Battle of Achelous (917)

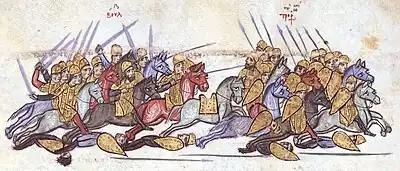
The Bulgarian victory at Anchialus

The Byzantine attack was fierce and it was not long before the Bulgarians began slowly to retreat. The Byzantine cavalry charged the infantry in the centre killing many Bulgarians. The Bulgarian position became desperate as they could not manage to hold the heights to the south of the river and began a hasty retreat to the north. Elated, the Byzantines started a bitter chase and their battle formations soon began to break, especially as a rumour spread that the Byzantine commander, Leo Phocas, had been killed. At this point, Simeon, who had detected the disarray in the Byzantine formation, ordered his army to stand, and, at the head of his heavy cavalry corps, attacked the Byzantine left wing from behind the hills. With an irresistible onslaught the cavalry bore down at the confused enemy who immediately bent under their attack, panicked, and took to their heels.